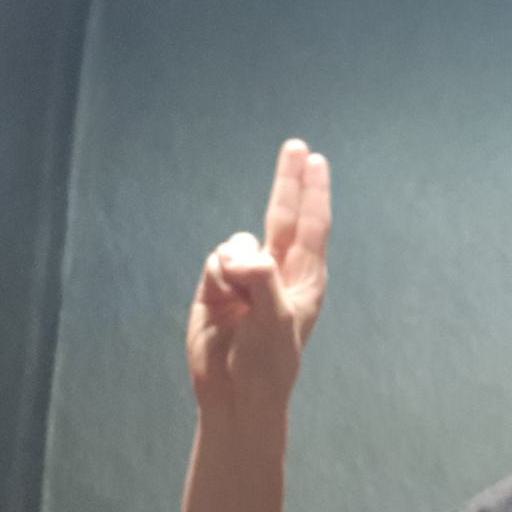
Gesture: two_up